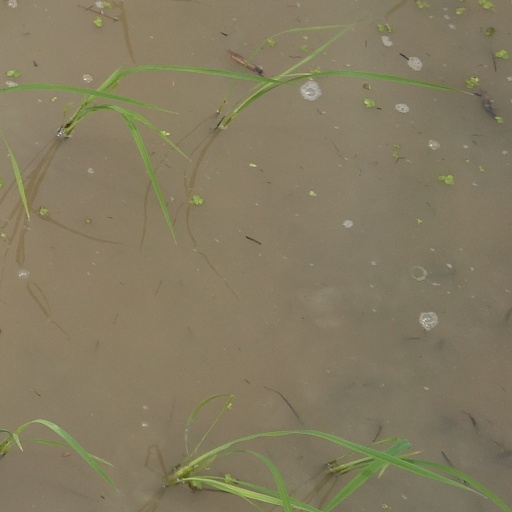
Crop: rice